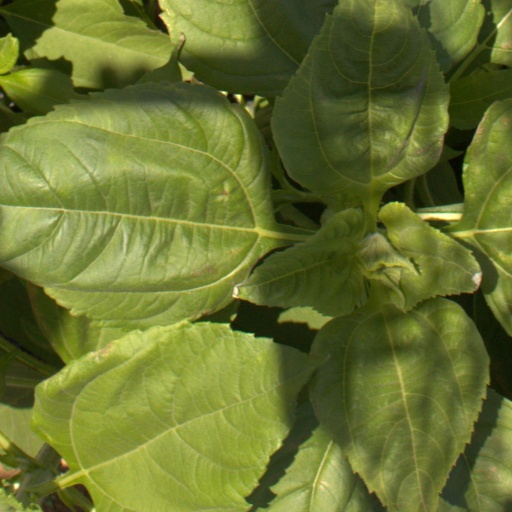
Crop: Jerusalem artichoke